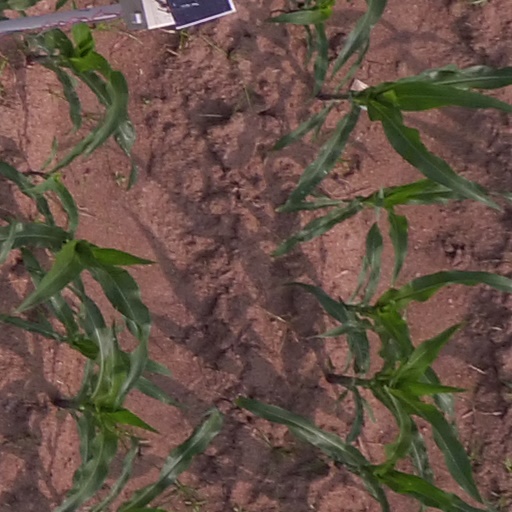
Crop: maize; corn